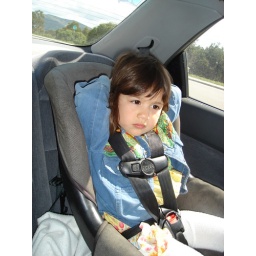
Cool Scarlet in the car seat